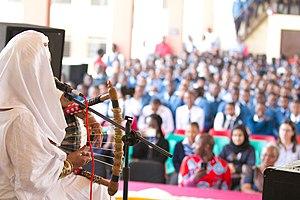
Les Luo [lúô], parfois aussi appelés Nilotes Kavirondo, vivent dans l'ancienne province de Nyanza au Kenya et dans le nord de la région de Mara en Tanzanie.